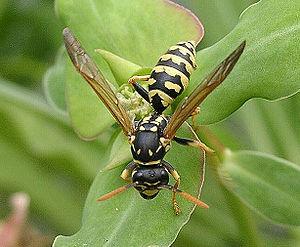
Polistes gallicus est une espèce d'insectes hyménoptères, une guêpe sociale du genre Polistes.